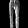
Label: Trouser